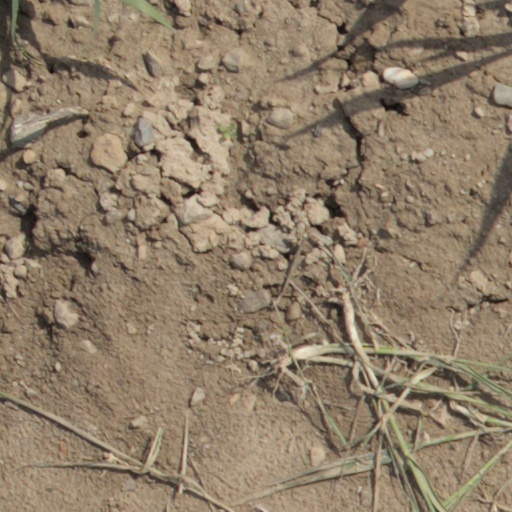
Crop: wheat